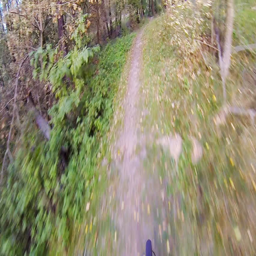
riding a mountain bike in forest .